Calico Bush (novel)

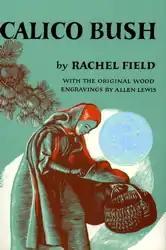
"Calico Bush" original cover by Allen Lewis

Calico Bush is a children's historical novel by Newbery-award-winning author Rachel Field. Considered by some to be her best novel, it was first published in 1931 and received a Newbery Honor award.